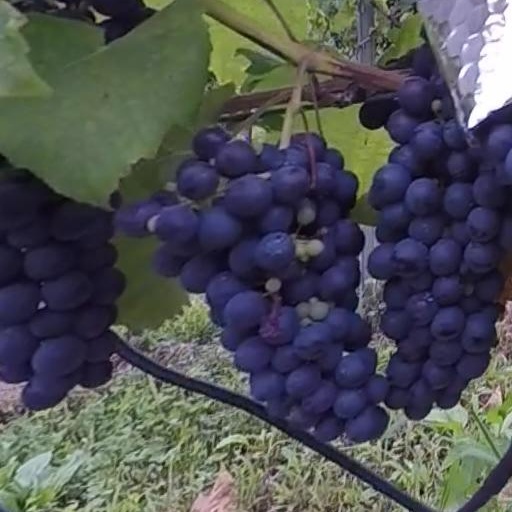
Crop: grape